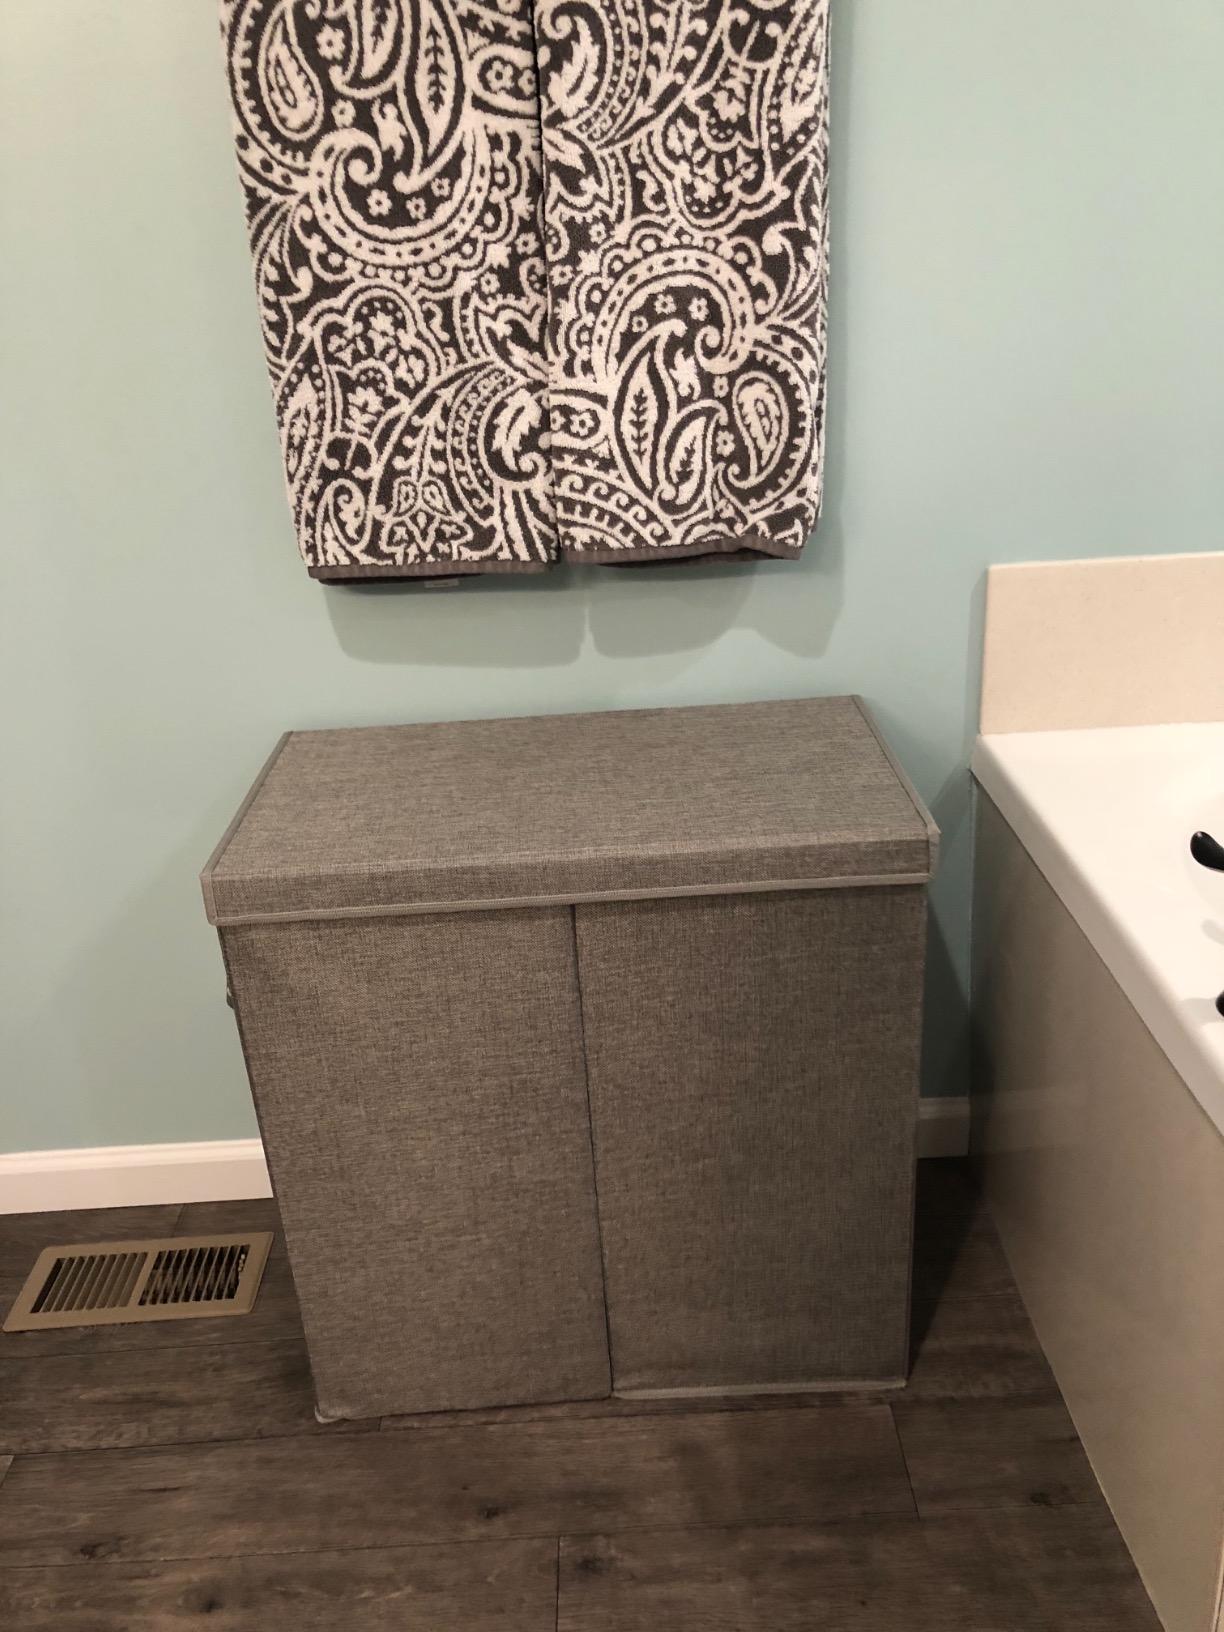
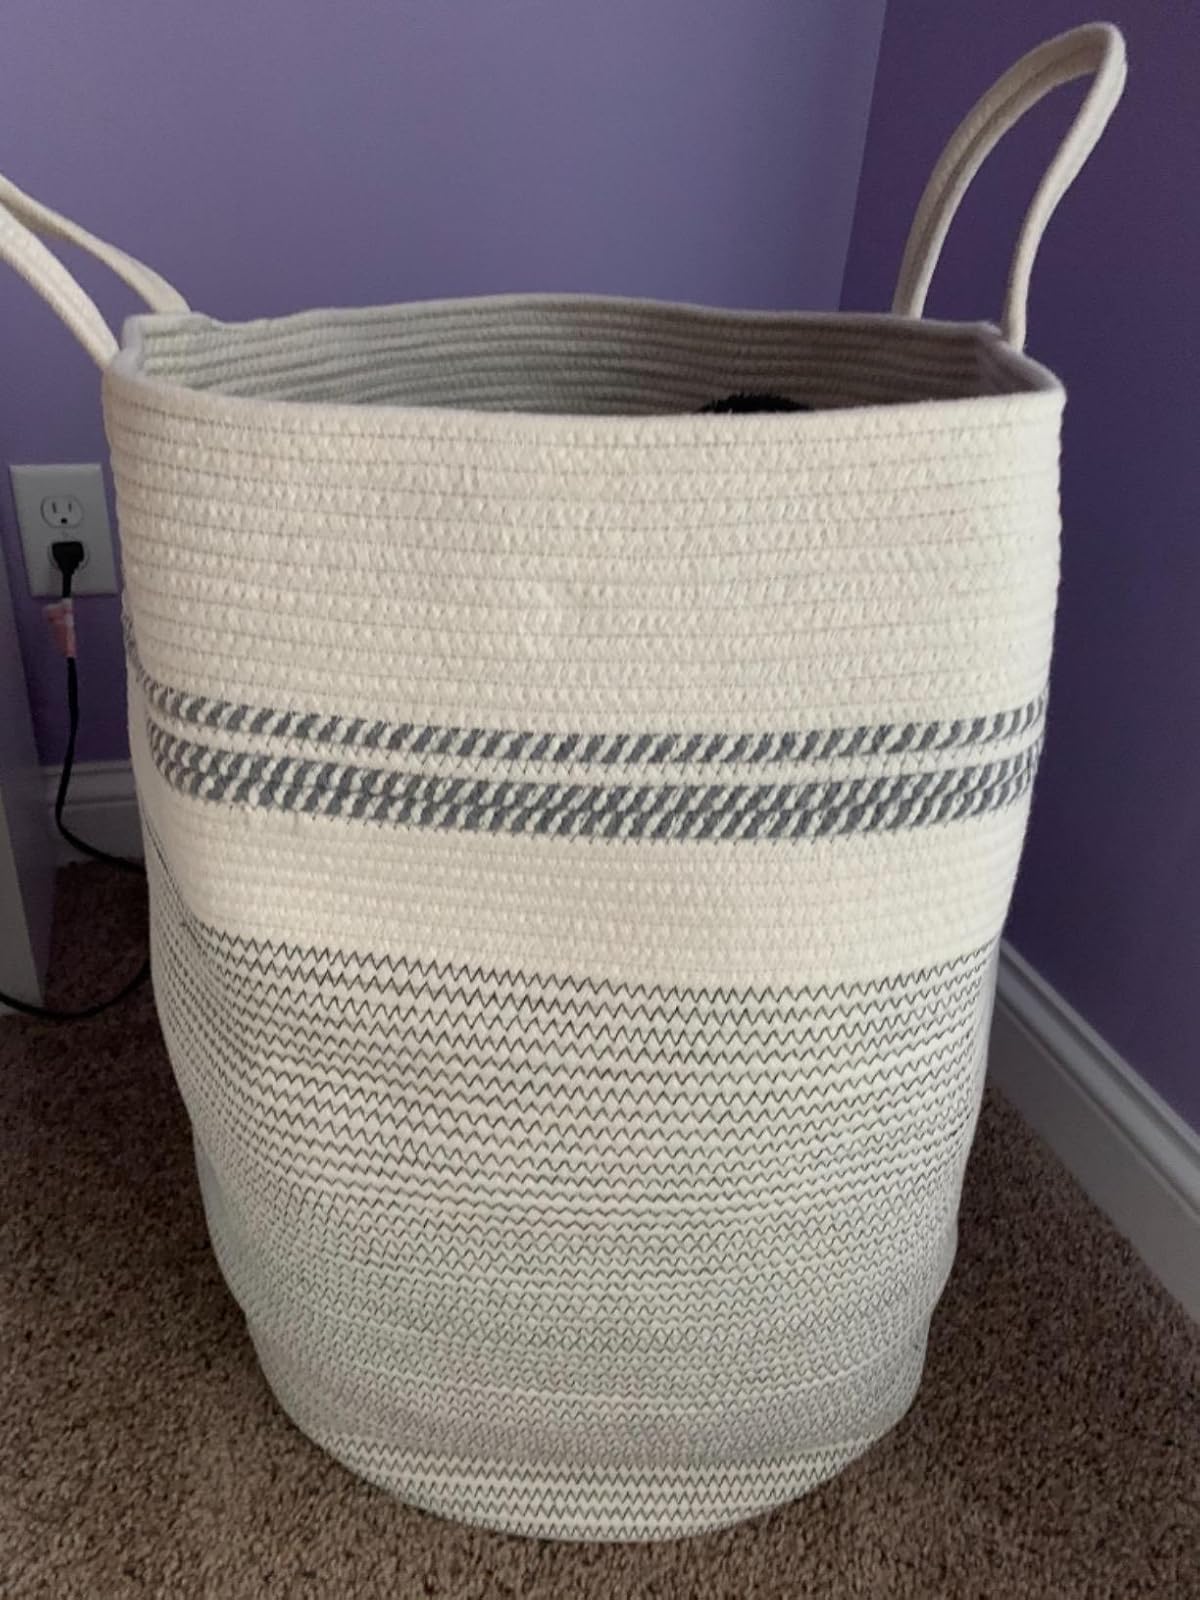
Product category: items_hamper
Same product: no